Tunnel

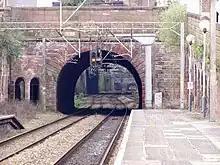
A short section remains of the 1832 Edge Hill to Lime Street tunnel in Liverpool. This and a short section of the original tunnel nearer to Lime Street are the oldest rail tunnels in the world still in active use.

Over-bridges can sometimes be built by covering a road or river or railway with brick or steel arches, and then levelling the surface with earth. In railway parlance, a surface-level track which has been built or covered over is normally called a "covered way".